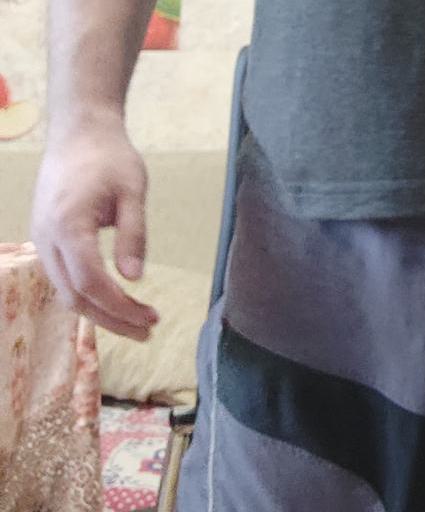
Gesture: no_gesture